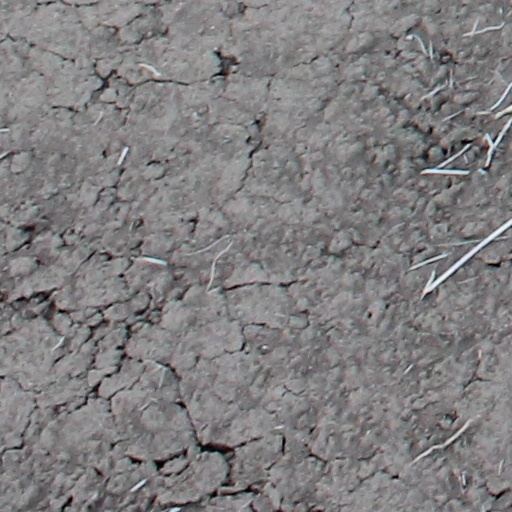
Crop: wheat